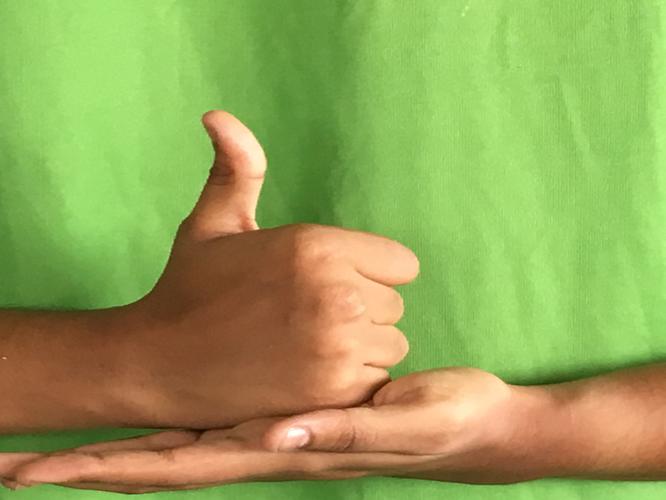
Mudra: Shivalinga
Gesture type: double_hand